Street Survivors: The True Story of the Lynyrd Skynyrd Plane Crash

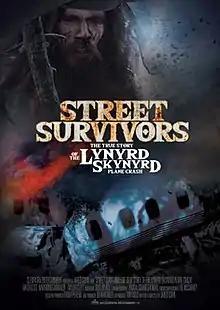
Film poster

Street Survivors: The True Story of the Lynyrd Skynyrd Plane Crash is a 2020 American musical survival drama film directed by Jared Cohn and written by Cohn and Brian Perera. The film stars Ian Shultis, Taylor Clift, Samuel Kay Forrest, Rich Dally III, Neill Byrnes, Anthony Rocco Bovo and Mark Dippolito.